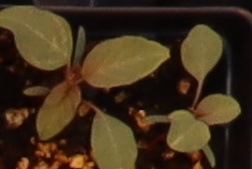
Label: Redroot Pigweed